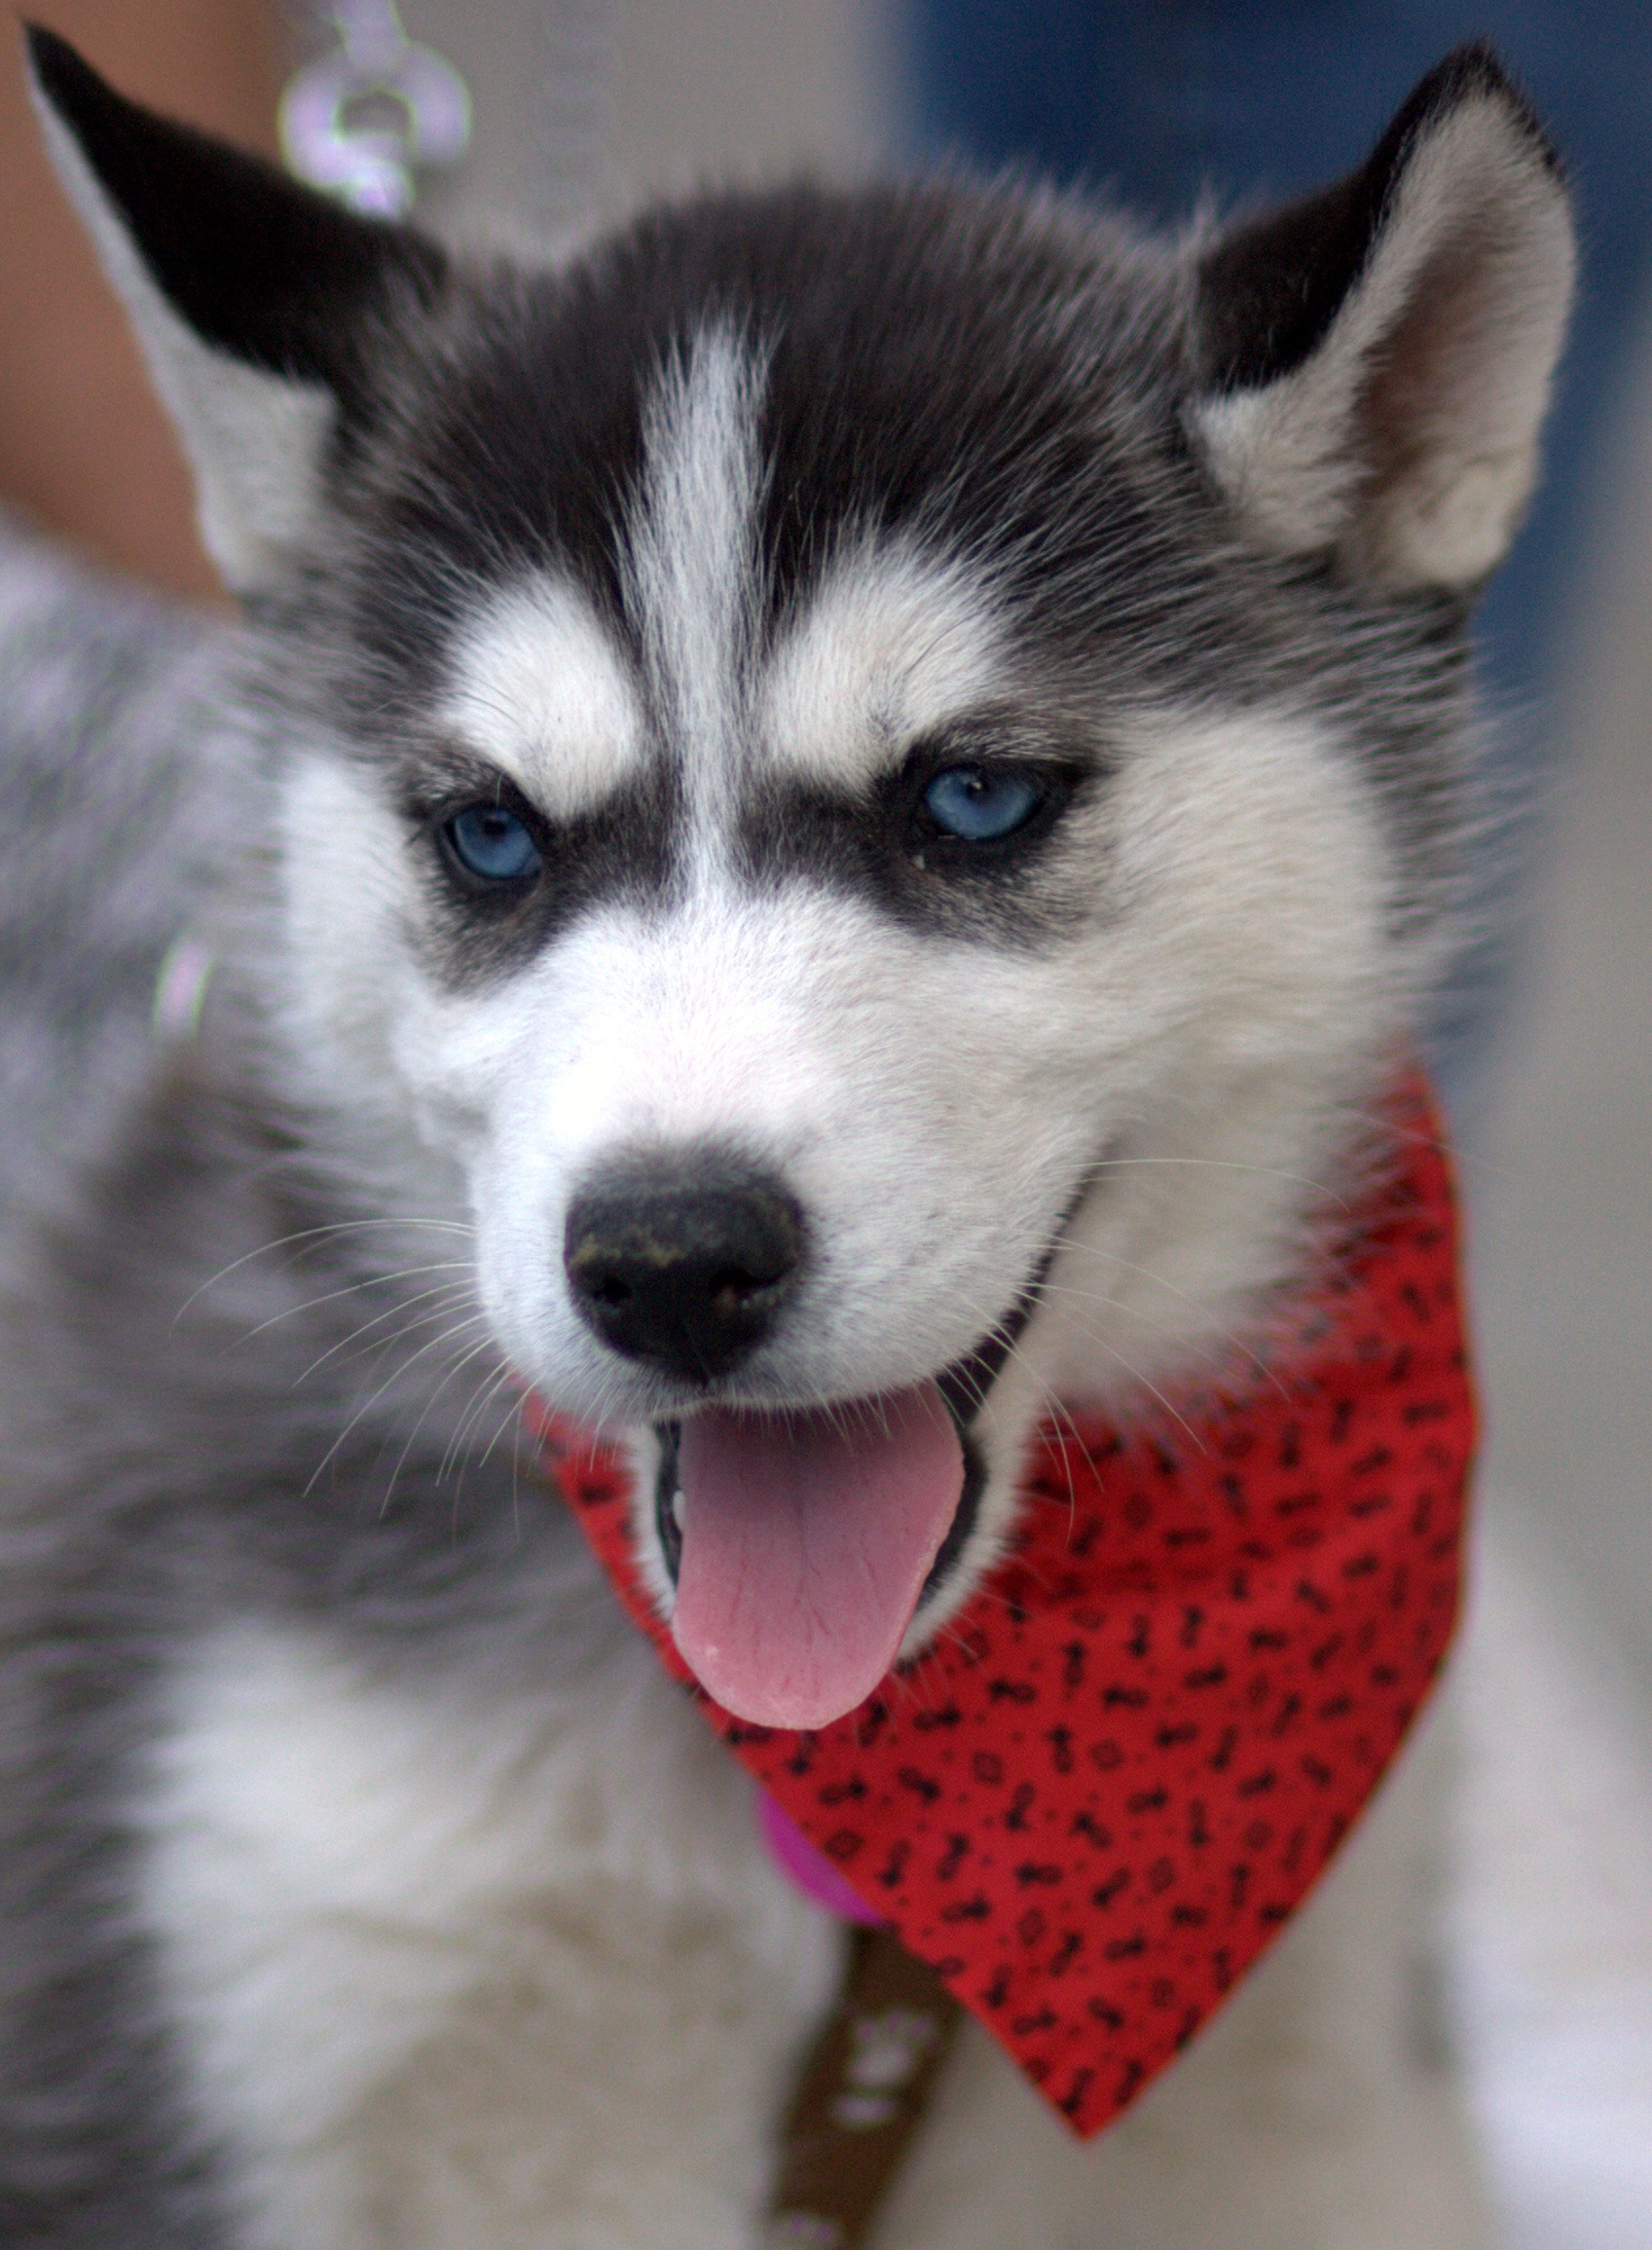
puppy, dog, mammal, chicken, husky, vertebrate, dog breed, sled dog, siberian husky, alaskan malamute, potret, dog like mammal, dog breed group, greenland dog, east siberian laika, northern inuit dog, miniature siberian husky, alaskan klee kai